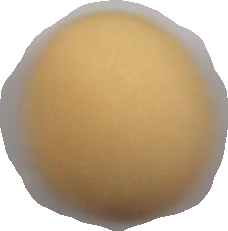
Variety: Grobogan